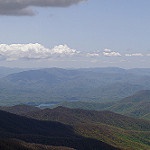
Label: mountain